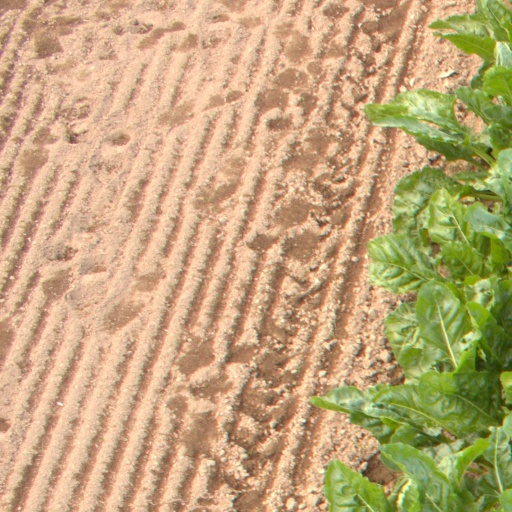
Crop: sugar beet